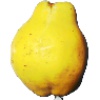
Label: quince